Highland Scottish

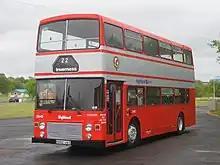
A preserved Highland Scottish Leyland Olympian

Highland Scottish can be traced back to 1952 when Highland Omnibuses was created when Highland Transport, Macrae & Dick and Alexanders Town Services in Inverness were joined together. In the reorganisation of the Scottish Bus Group, in 1985, to prepare for deregulation and privatisation, the company was renamed Highland Scottish Omnibuses Ltd. Unlike many of the original SBG subsidiaries, Highland's operating area remained largely unchanged. No additional territory was gained, but Oban was transferred to Midland Scottish. The red and grey livery used by Highland Omnibuses was retained for the fleet.